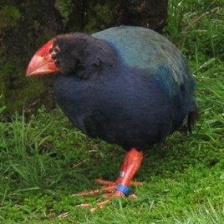
Species: TAKAHE
Scientific name: PORPHYRIO HOCHSTETTERI
ImageNet parent category: european_gallinule